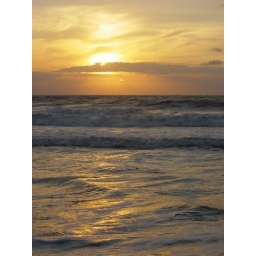
on a winterday at the beach near my home